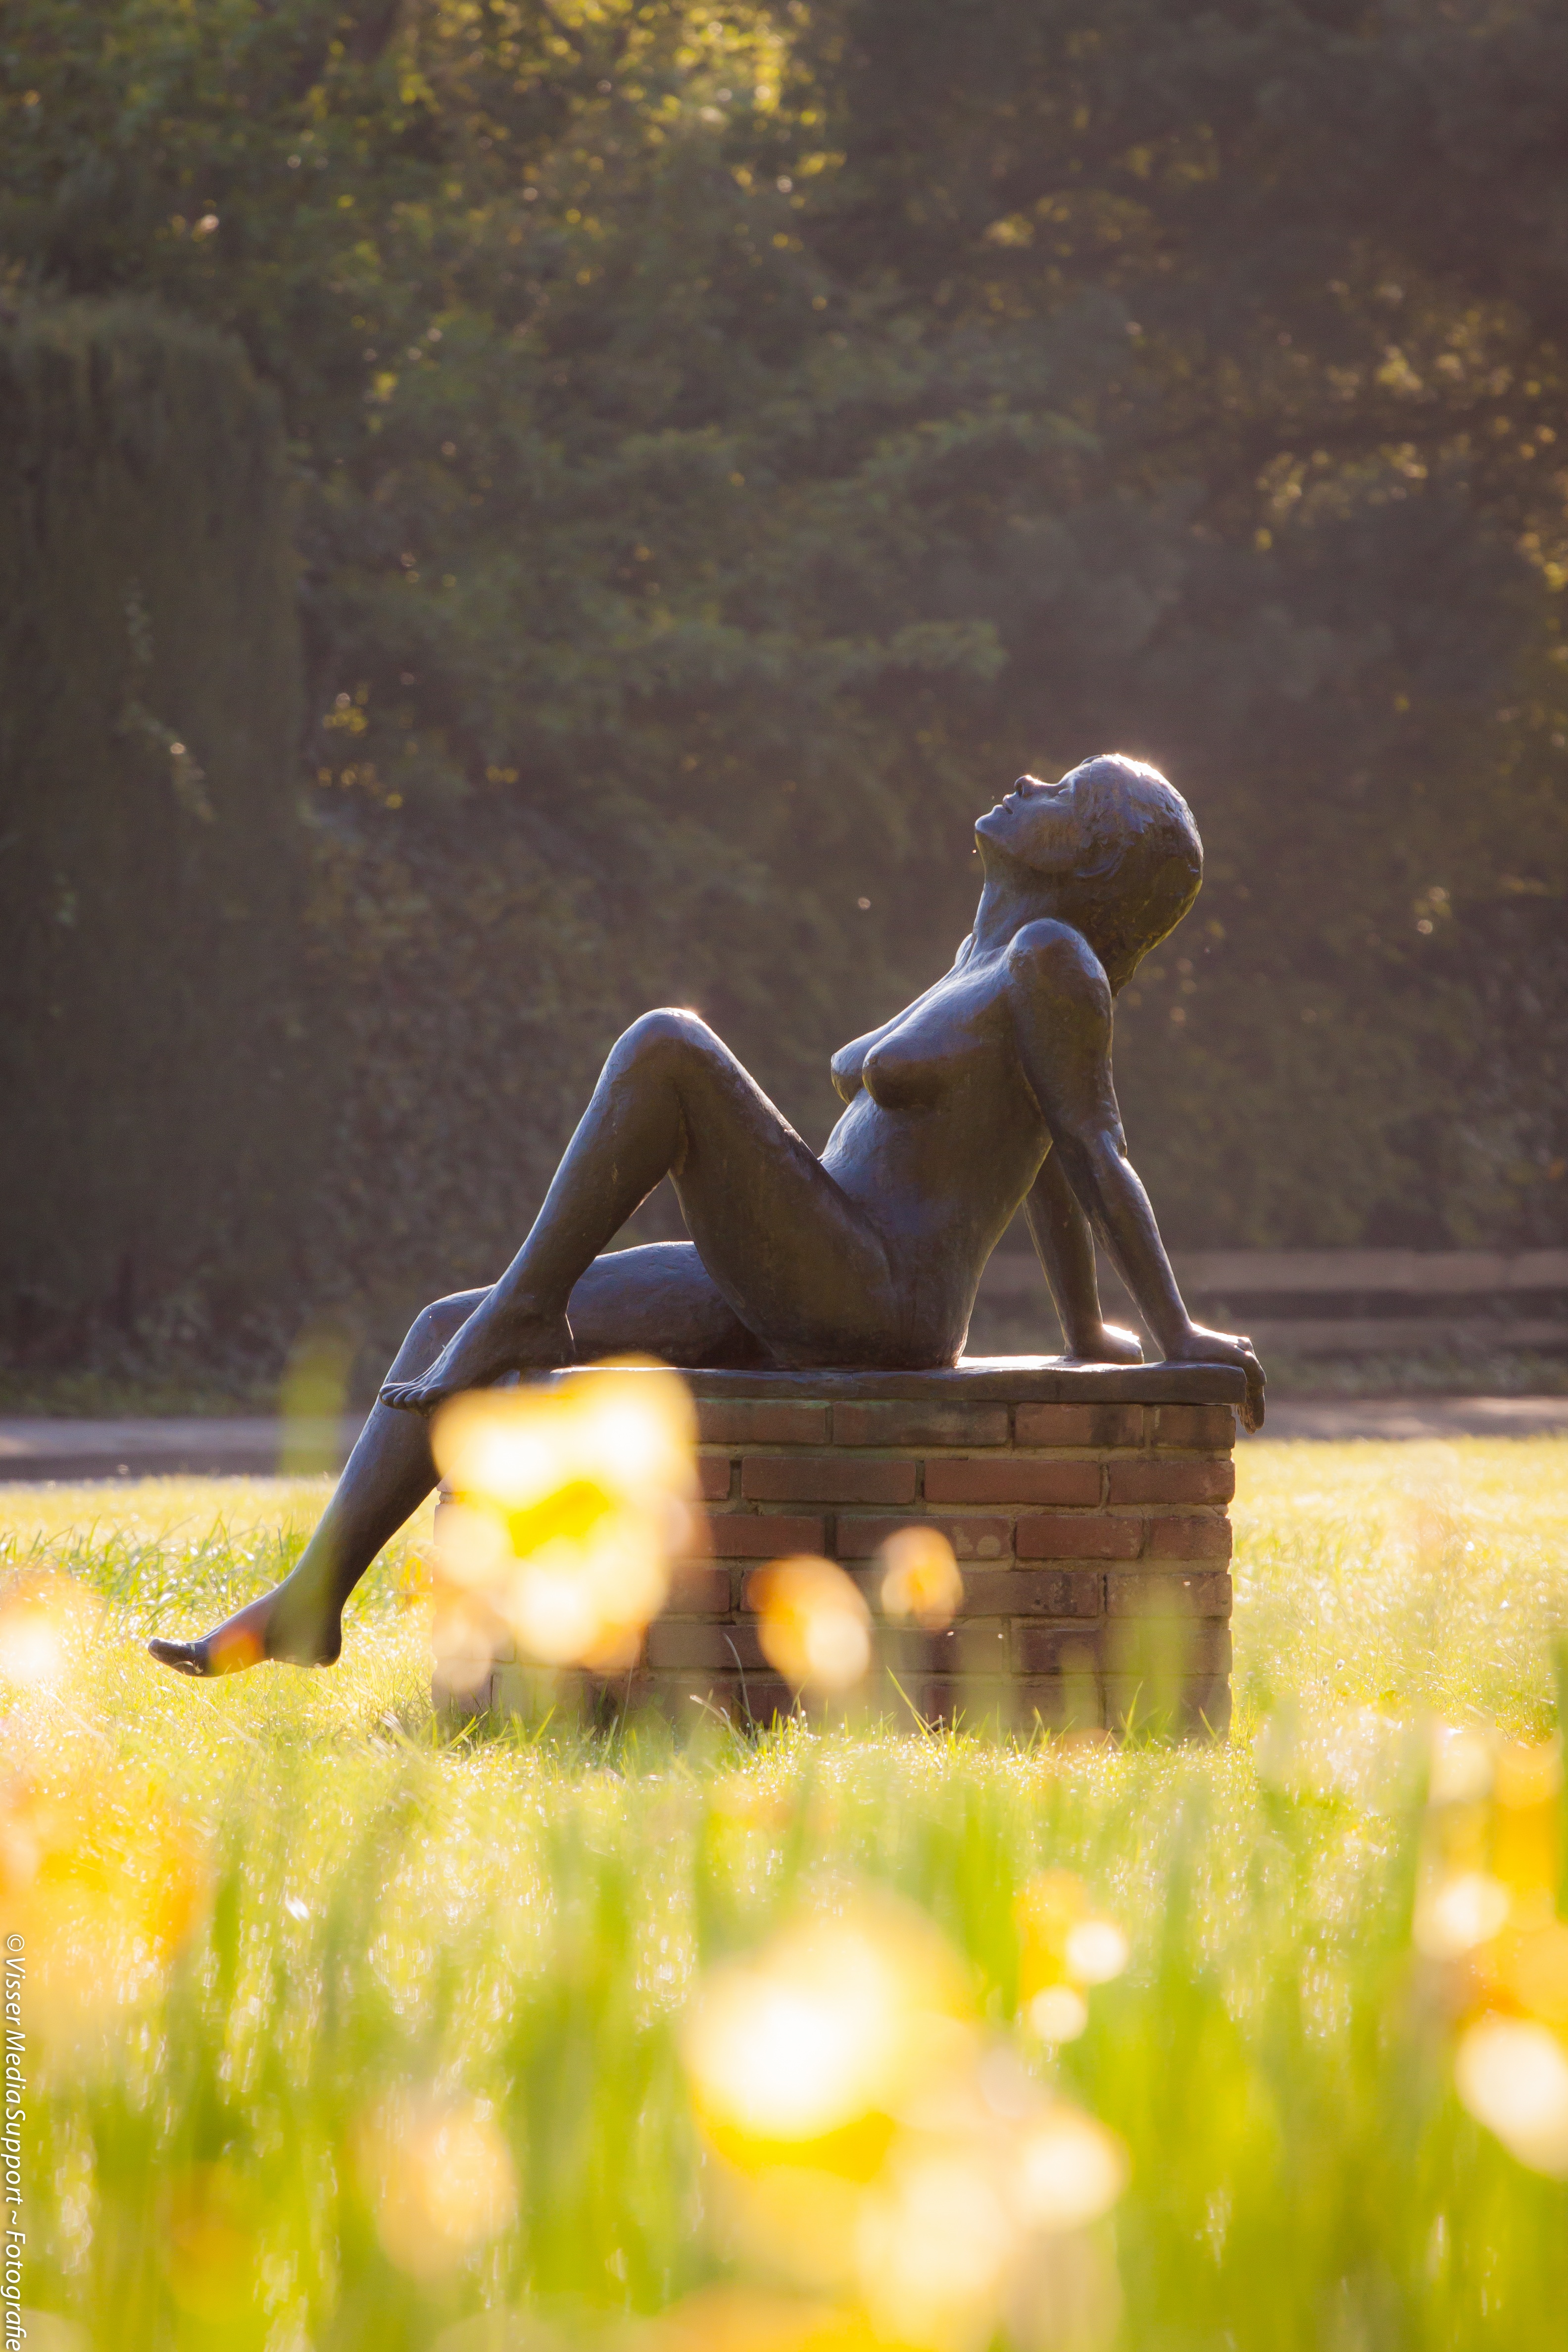
water, woman, sunlight, morning, leaf, statue, green, reflection, autumn, yellow, lady, season, image, water feature, terborg